Rufus P. Turner

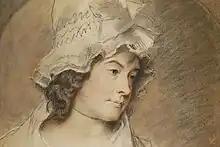
Turner's doctoral thesis focused on Charlotte Turner Smith, an 18th-century romantic writer

Turner was involved with creating the 1N34A germanium diode at Sylvania in the 1940s. He began experimenting with germanium transistors soon after their invention in 1947. In 1949, before transistors were commercially available, he published the popular article "Build a Transistor", considered a "benchmark publication" in amateur radio. In January 1950, after commercial units were released, he published "A Crystal Receiver with Transistor Amplifier" in "Radio and Television News", along with plans for a three-transistor radio circuit. These plans – printed four years before the Regency TR-1 (the first commercial transistor radio) – were the first time most amateur radio operators were introduced to transistors as viable radio components. He continued development of his pocket-size radios as superior transistors became available, culminating in the 'widely read' "Transistor Portable with a "Punch"", an 'ambitious' four-transistor non-superheterodyne AM radio published in "Popular Electronics" in 1956.